Cho Jung-myung

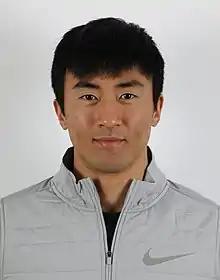
Cho in 2018

Cho Jung-myung (born 24 December 1993 in Seoul) is a South Korean luger. He competed at the 2014 Winter Olympics.